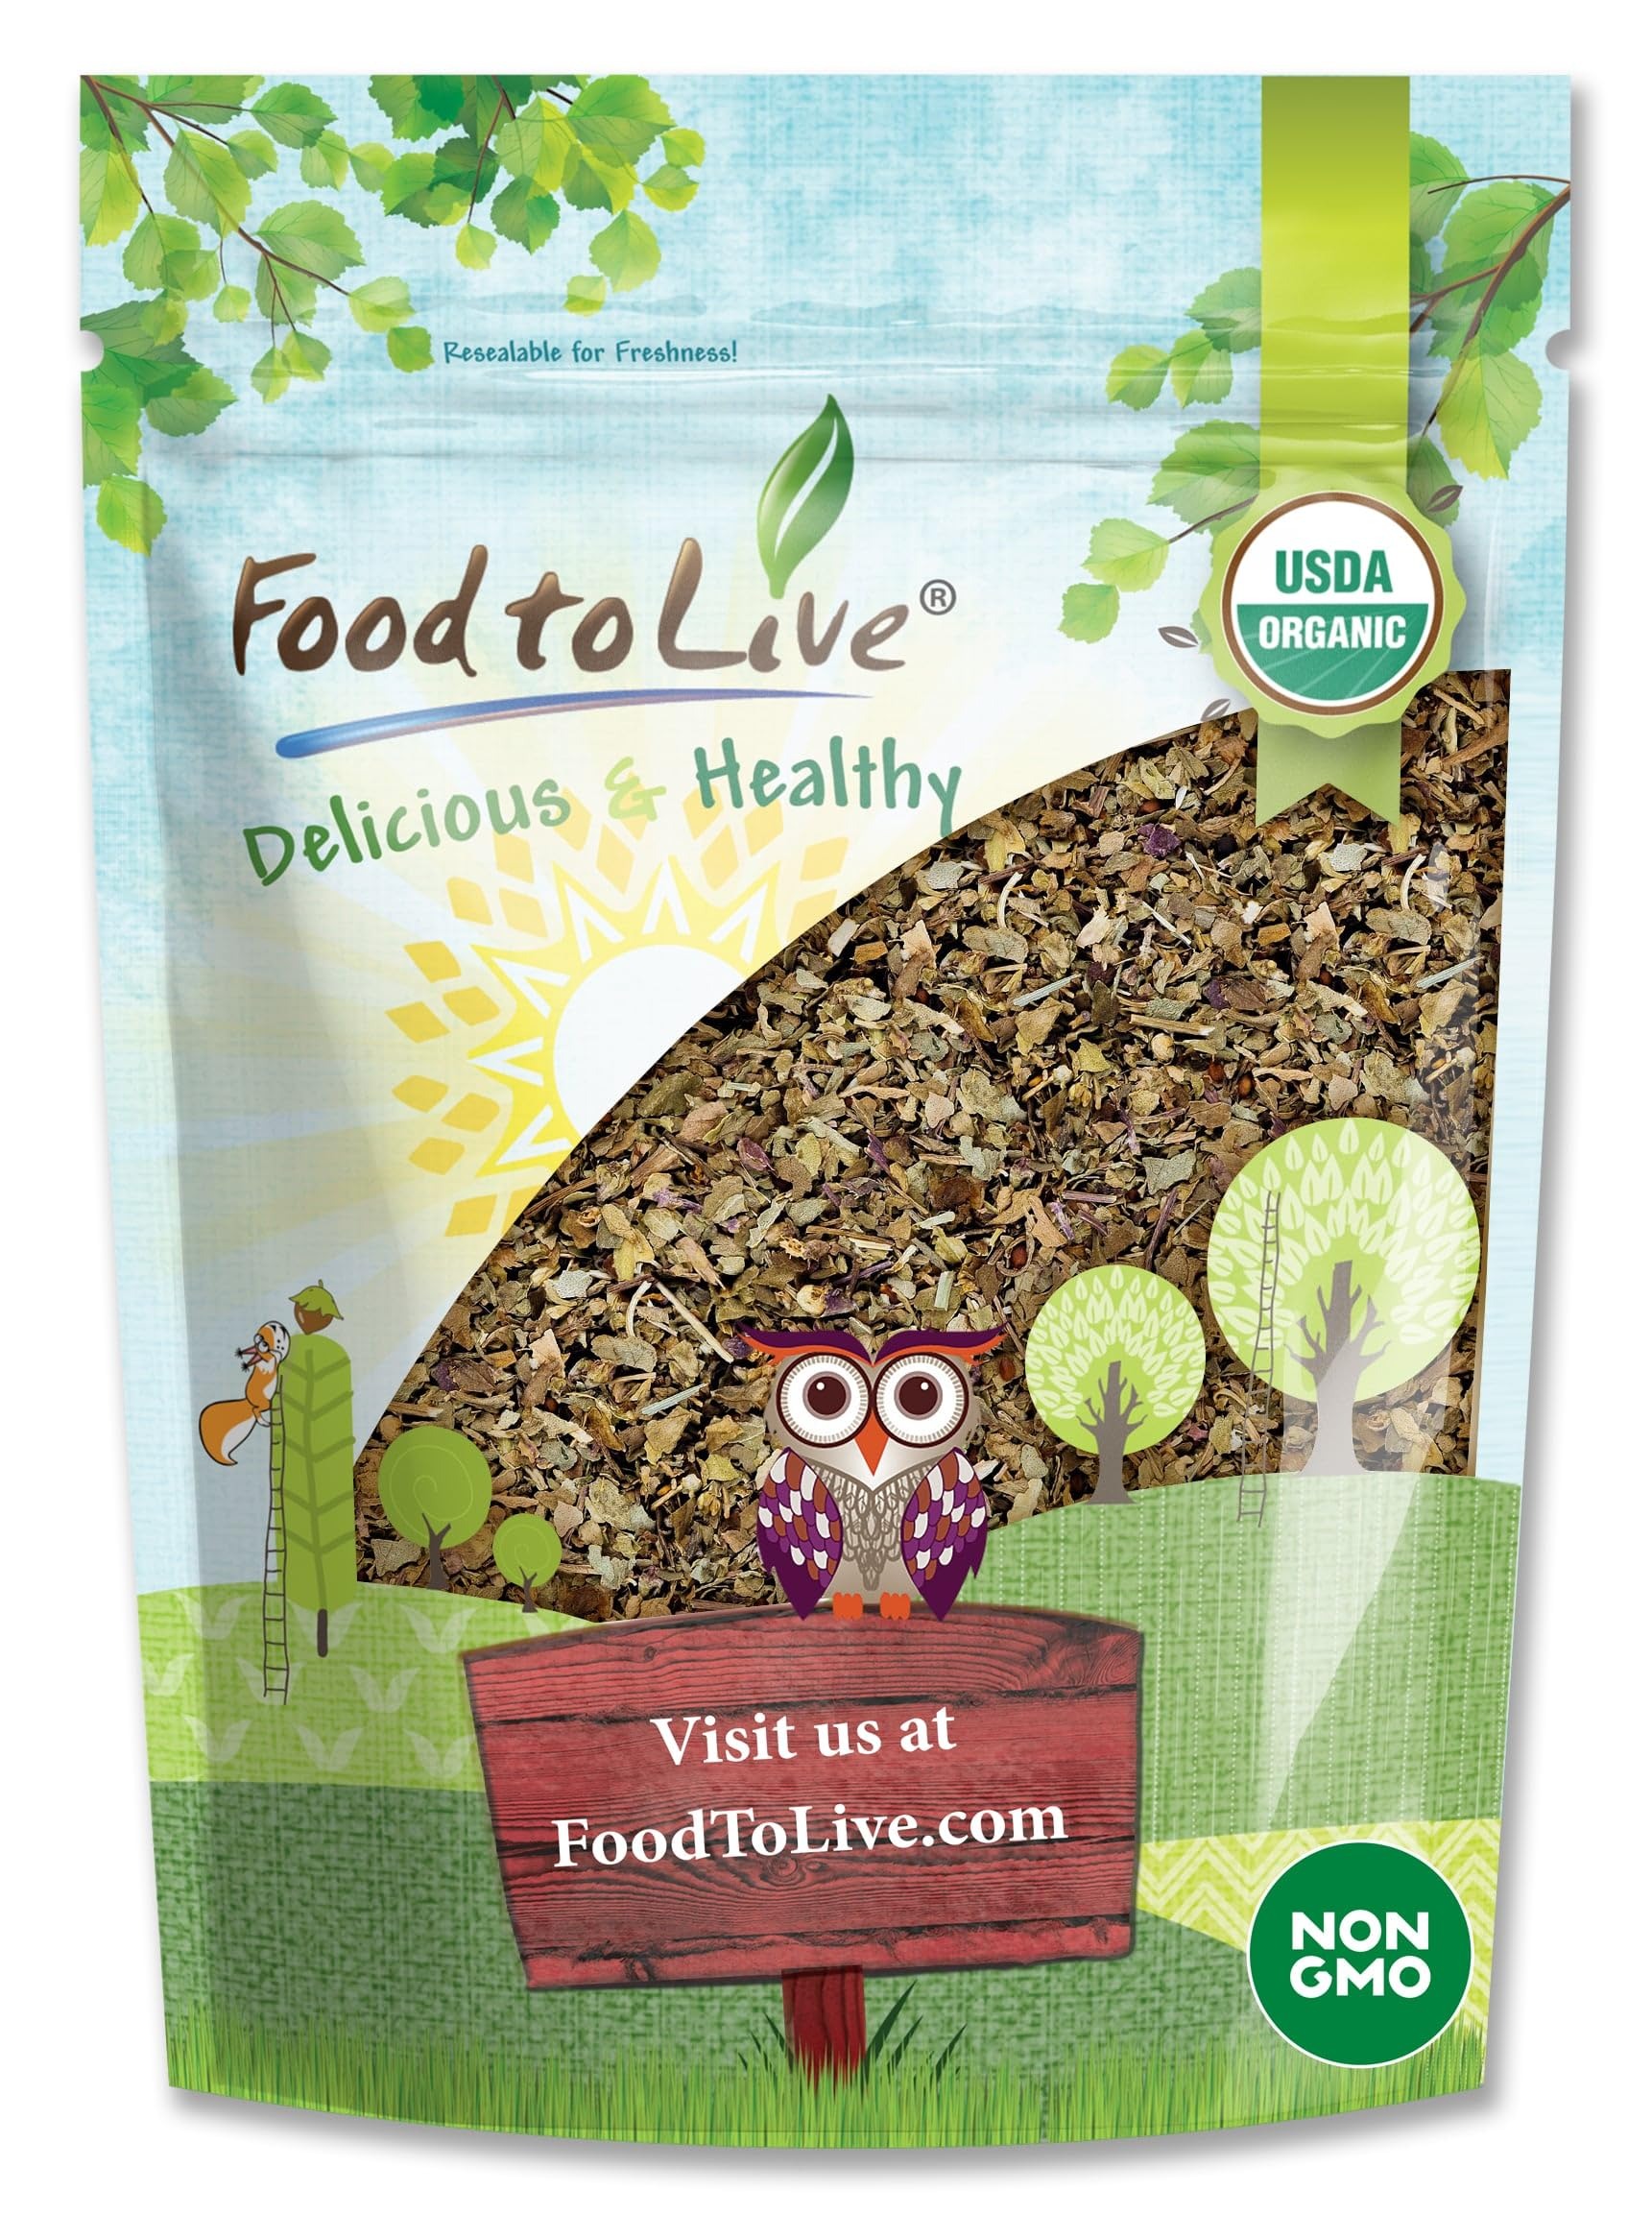
Item Name: Food to Live - Organic Basil Leaves, 2 Ounces – Dried & Cut. Great for Pizzas, Pesto, Soups, Sauces, Salads and Herbal Tea. Non-GMO. Kosher. Bulk
Bullet Point 1: ✔️VERSATILE SEASONING: Organic Basil Leaves from Food to Live add fresh, herbal flavor to pizzas, pesto, soups, sauces, salads, and herbal teas.
Bullet Point 2: ✔️NUTRITIOUS HERB: A good source of Magnesium, vitamins K, A, and C, basil leaves provide essential nutrients.
Bullet Point 3: ✔️NON-GMO AND KOSHER: These Organic Basil Leaves from Food to Live are Non-GMO and certified Kosher for quality assurance.
Bullet Point 4: ✔️CONVENIENT BULK SIZE: Packaged in the USA, this bulk size allows you to stock up on a pantry staple.
Bullet Point 5: ✔️LONG-LASTING FRESHNESS: When stored in a cool, dry place, Organic Basil Leaves from Food to Live can stay fresh for up to 2 years
Product Description: Transform your culinary creations with premium Organic Basil Leaves from Food to Live . These dried and cut basil leaves are incredibly versatile, adding a burst of flavor to pizzas, pesto, soups, sauces, salads, and even herbal teas. Sourced from Egypt and packaged in the USA, our basil leaves are non-GMO, kosher, vegan, and raw. Not only do they enhance your dishes with their aromatic essence, but they also provide a nutritional boost as a good source of magnesium, vitamins K, A, and C. With a shelf life of up to 1.5 years when stored in a cool, dry place, these basil leaves are a pantry staple for elevating your culinary adventures. Embrace the rich, herbaceous notes and unlock new dimensions of flavor with Organic Basil Leaves from Food to Live.
Value: 2.0
Unit: Ounce

Price: 10.17